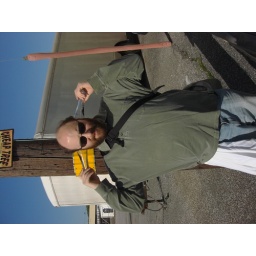
he can hear the ocean in those glasses